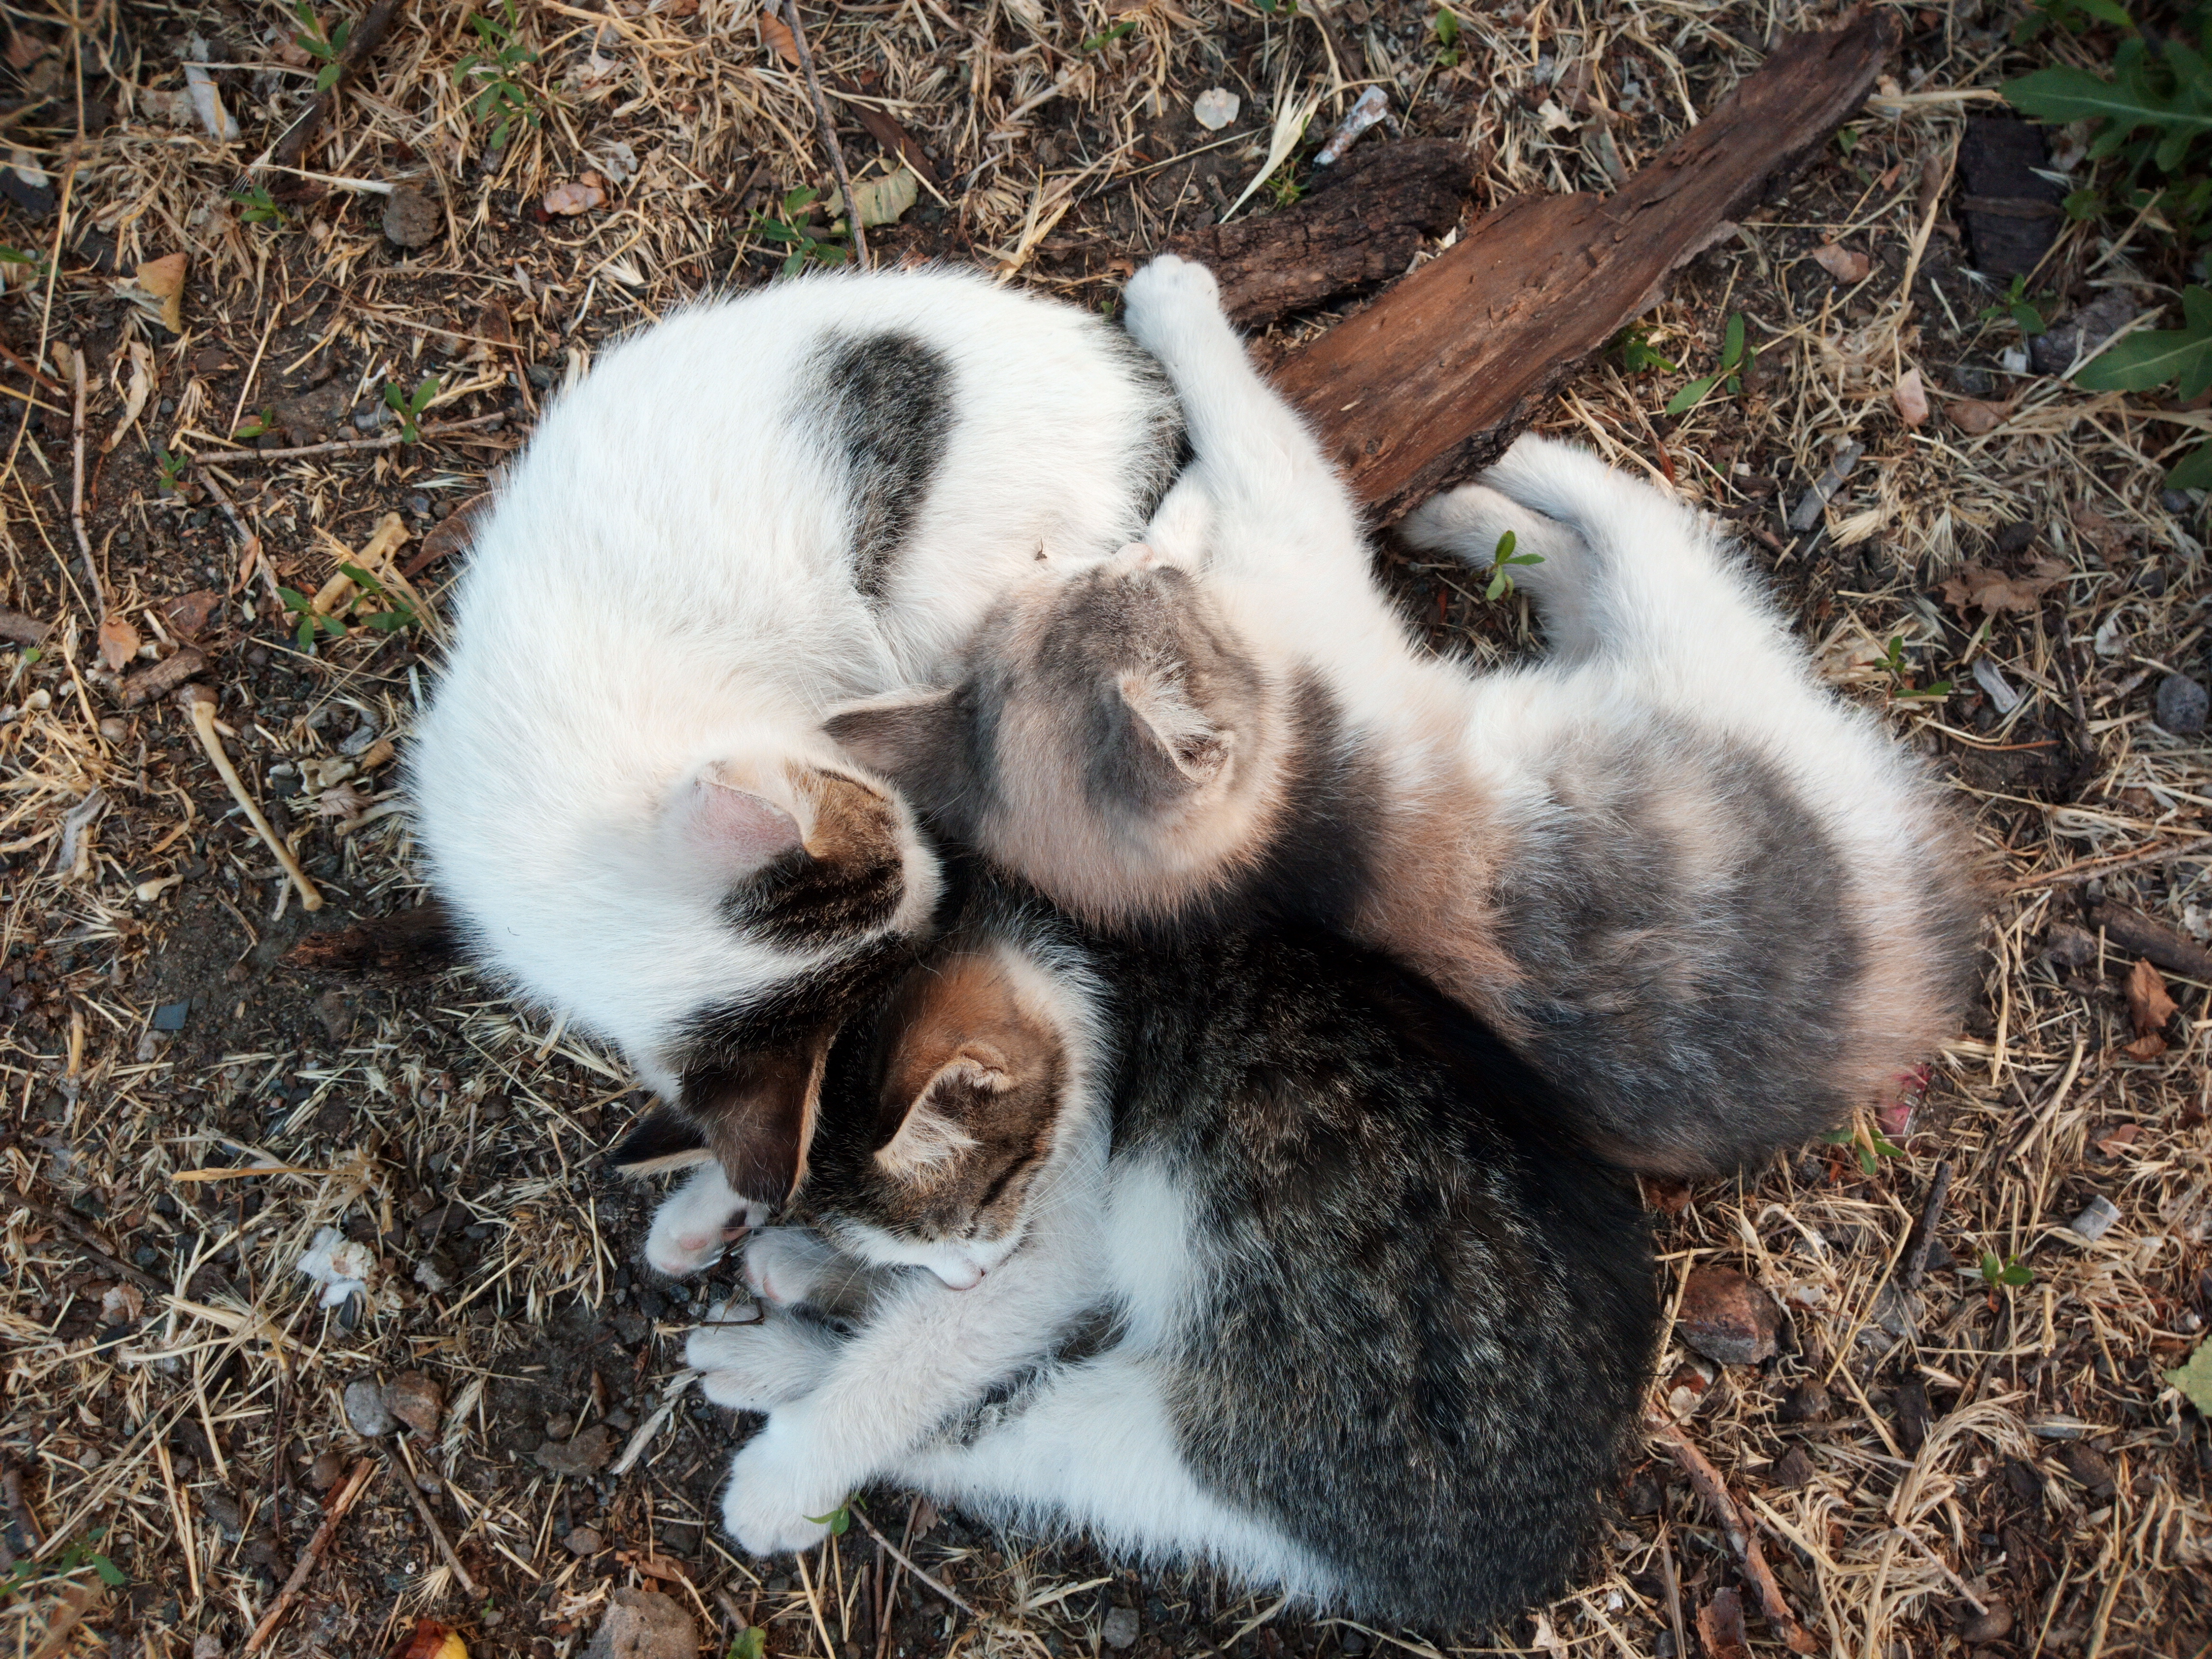
kittens, cat, fur, felidae, grass, wildlife, tail, plant, carnivore, small to medium sized cats